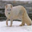
Label: fox